Louis Abernathy and Temple Abernathy

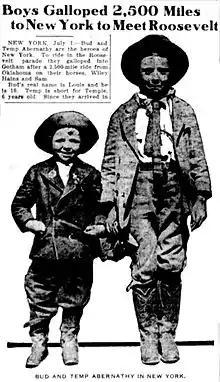
A contemporary newspaper article published after their 1910 trip.

Louis (sometimes styled Louie) Abernathy was born in Texas in 1899 and Temple Abernathy was born in 1904 in Tipton, Oklahoma. Their father was cowboy and U.S. Marshal Jack Abernathy.